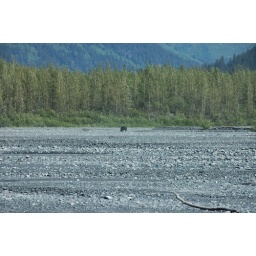
A black bear in the wild, Seward, AK.